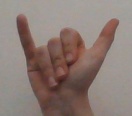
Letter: ya